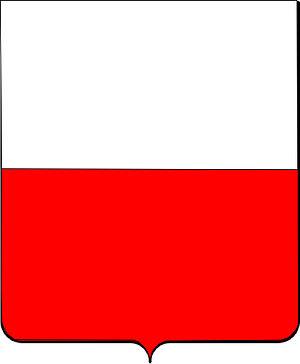
La République de Lucques est un ancien État de la péninsule italienne, en Toscane, dont Lucques était la capitale. Elle a été indépendante de 1160 à 1805, hormis quelques brèves périodes d’occupations florentine et pisane au XIVᵉ siècle. Elle a également été brièvement occupée en 1799 par la France puis par l’Autriche, ensuite en 1801 à nouveau par la France.